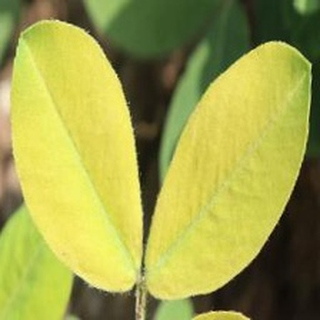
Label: groundnut_nutrition_deficiency